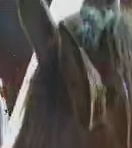
Face region: ears (position_of_ears)
Pain indicator: not_present